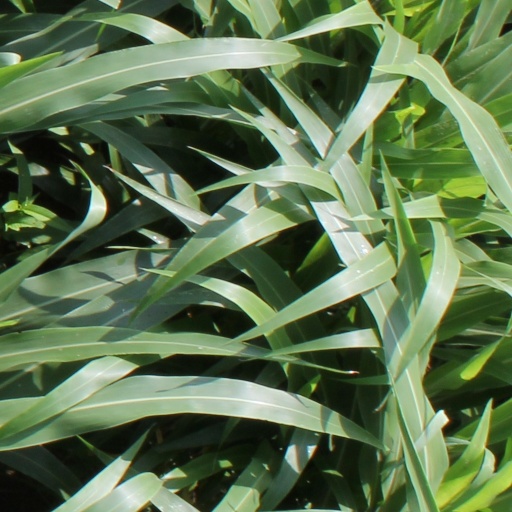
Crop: sorghum